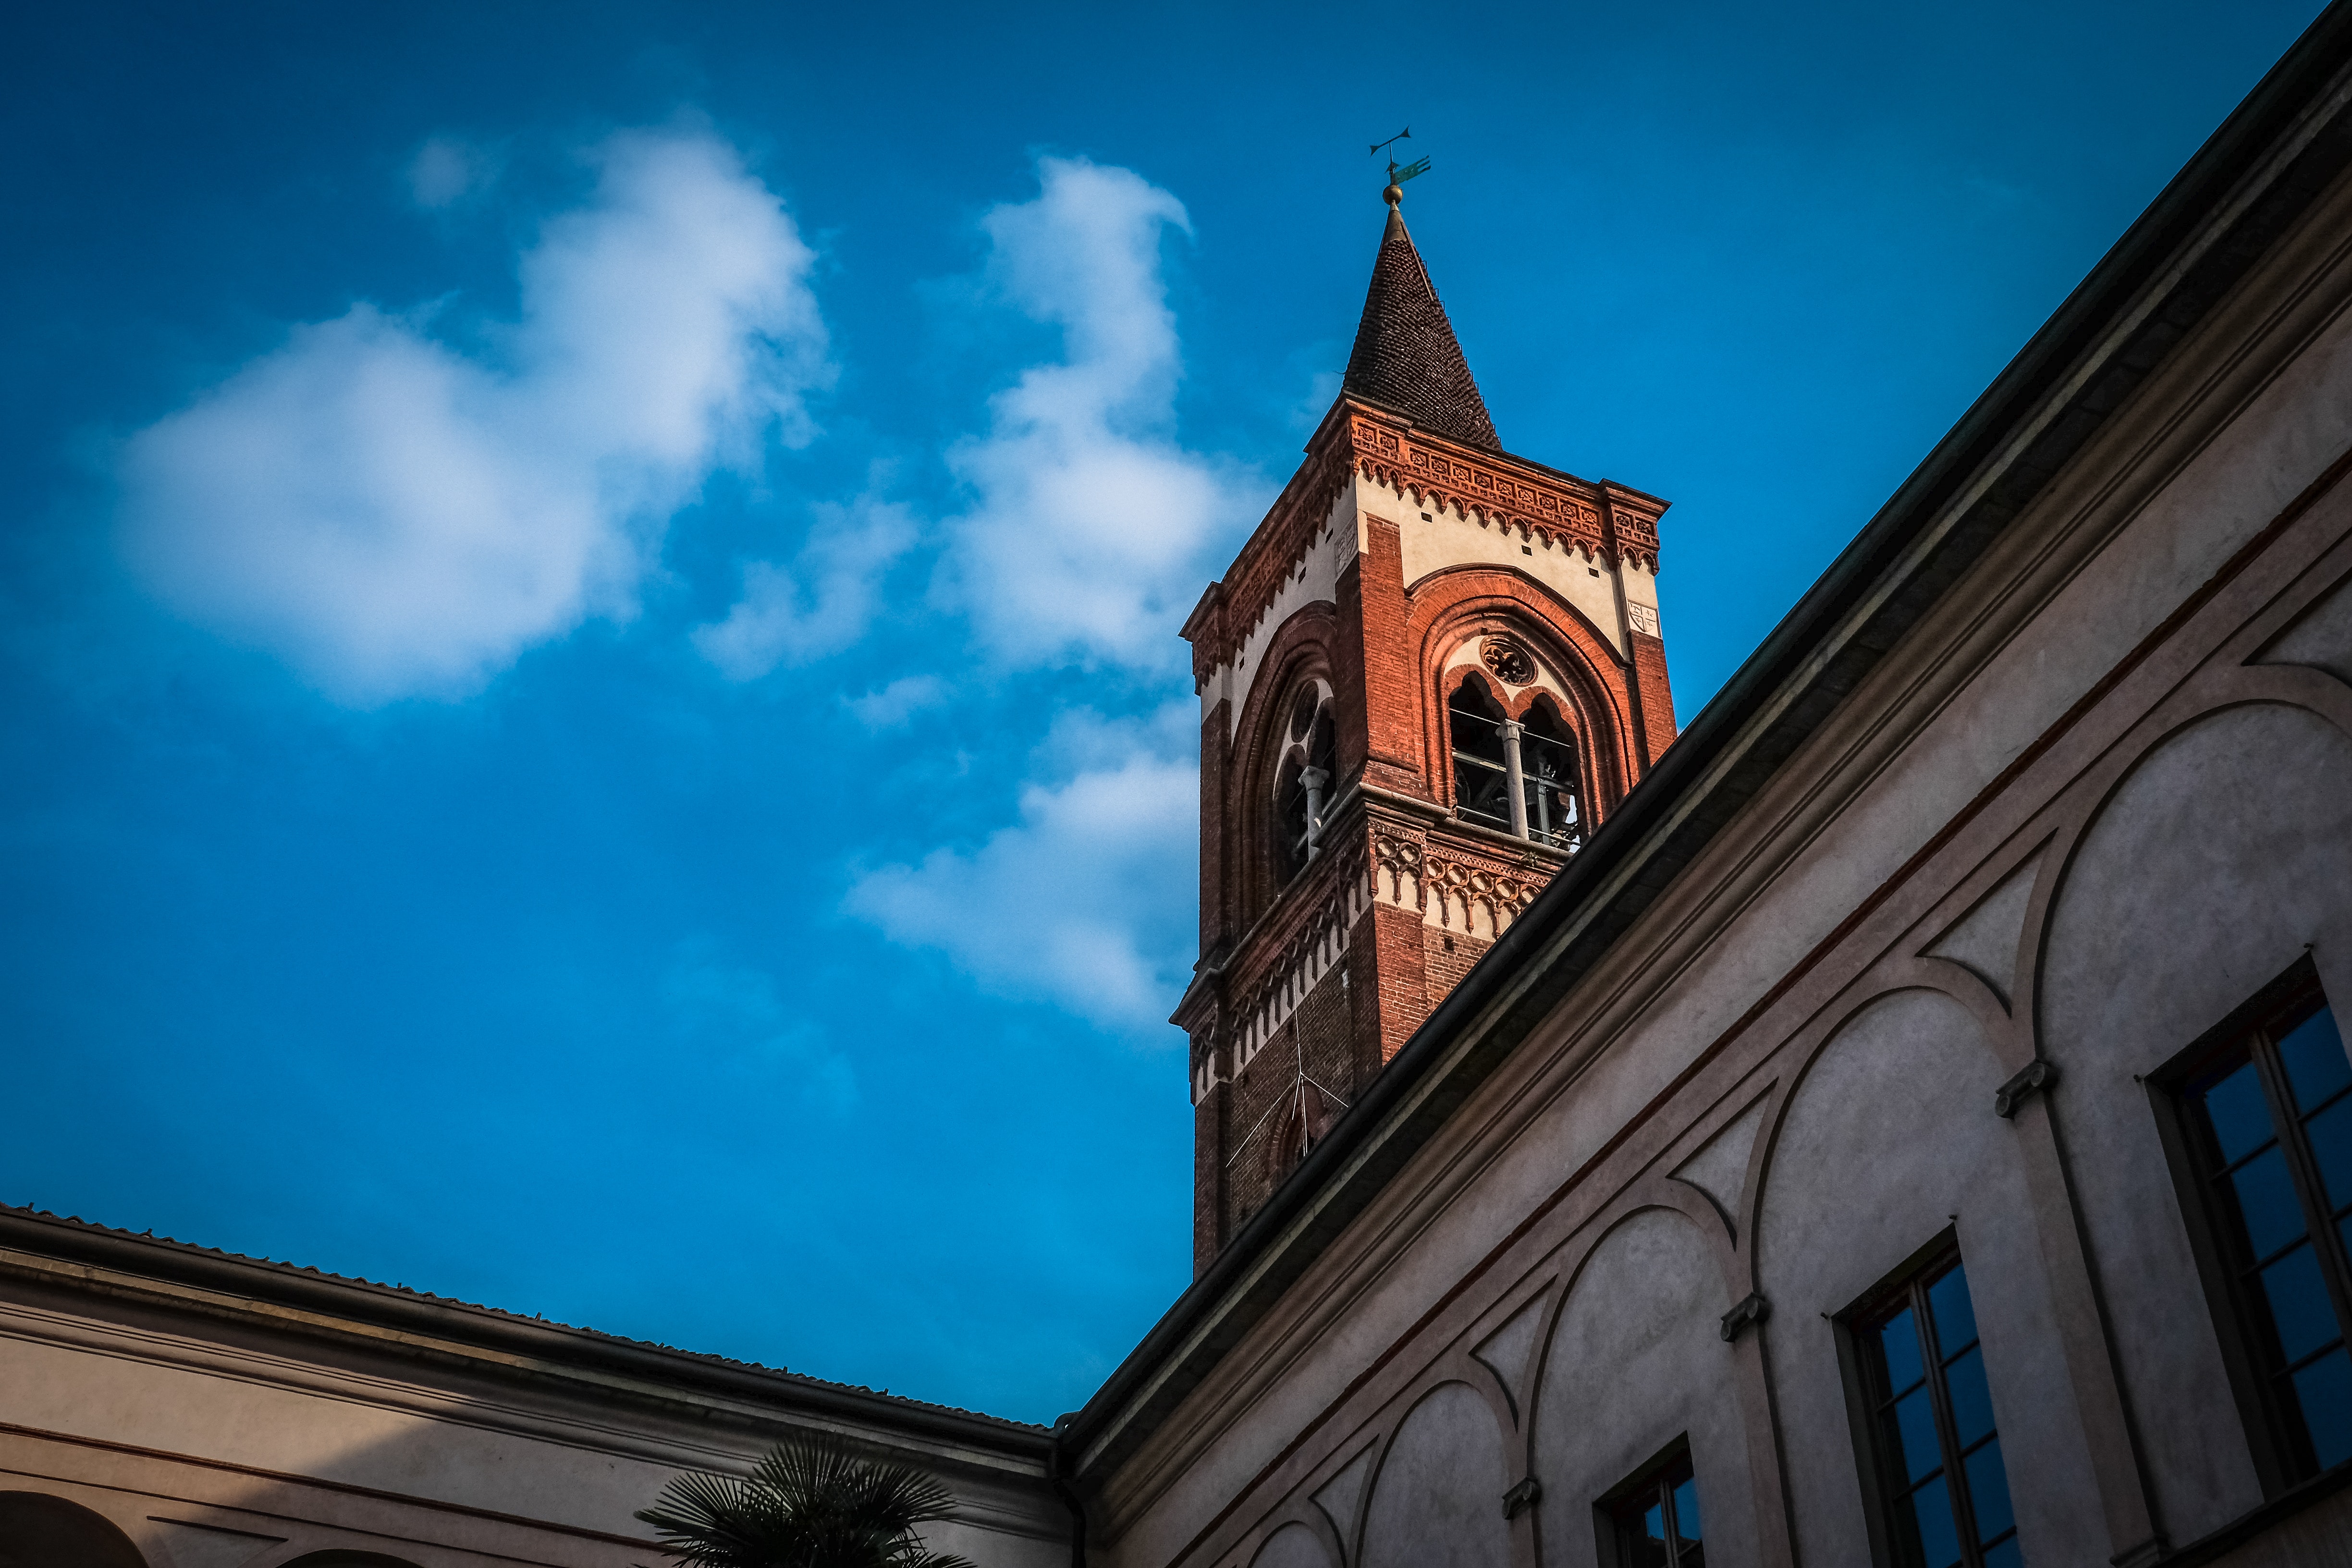
sky, blue, cloud, architecture, landmark, building, steeple, daytime, town, church, spire, facade, tower, place of worship, city, cathedral, roof, meteorological phenomenon, clock tower, bell tower, arch, house, tourism, classical architecture